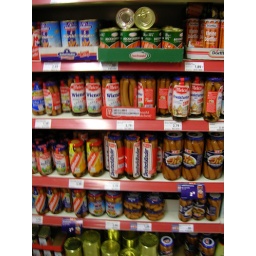
This is how they sell them in Germany. In clear glass jars. Mmmmm